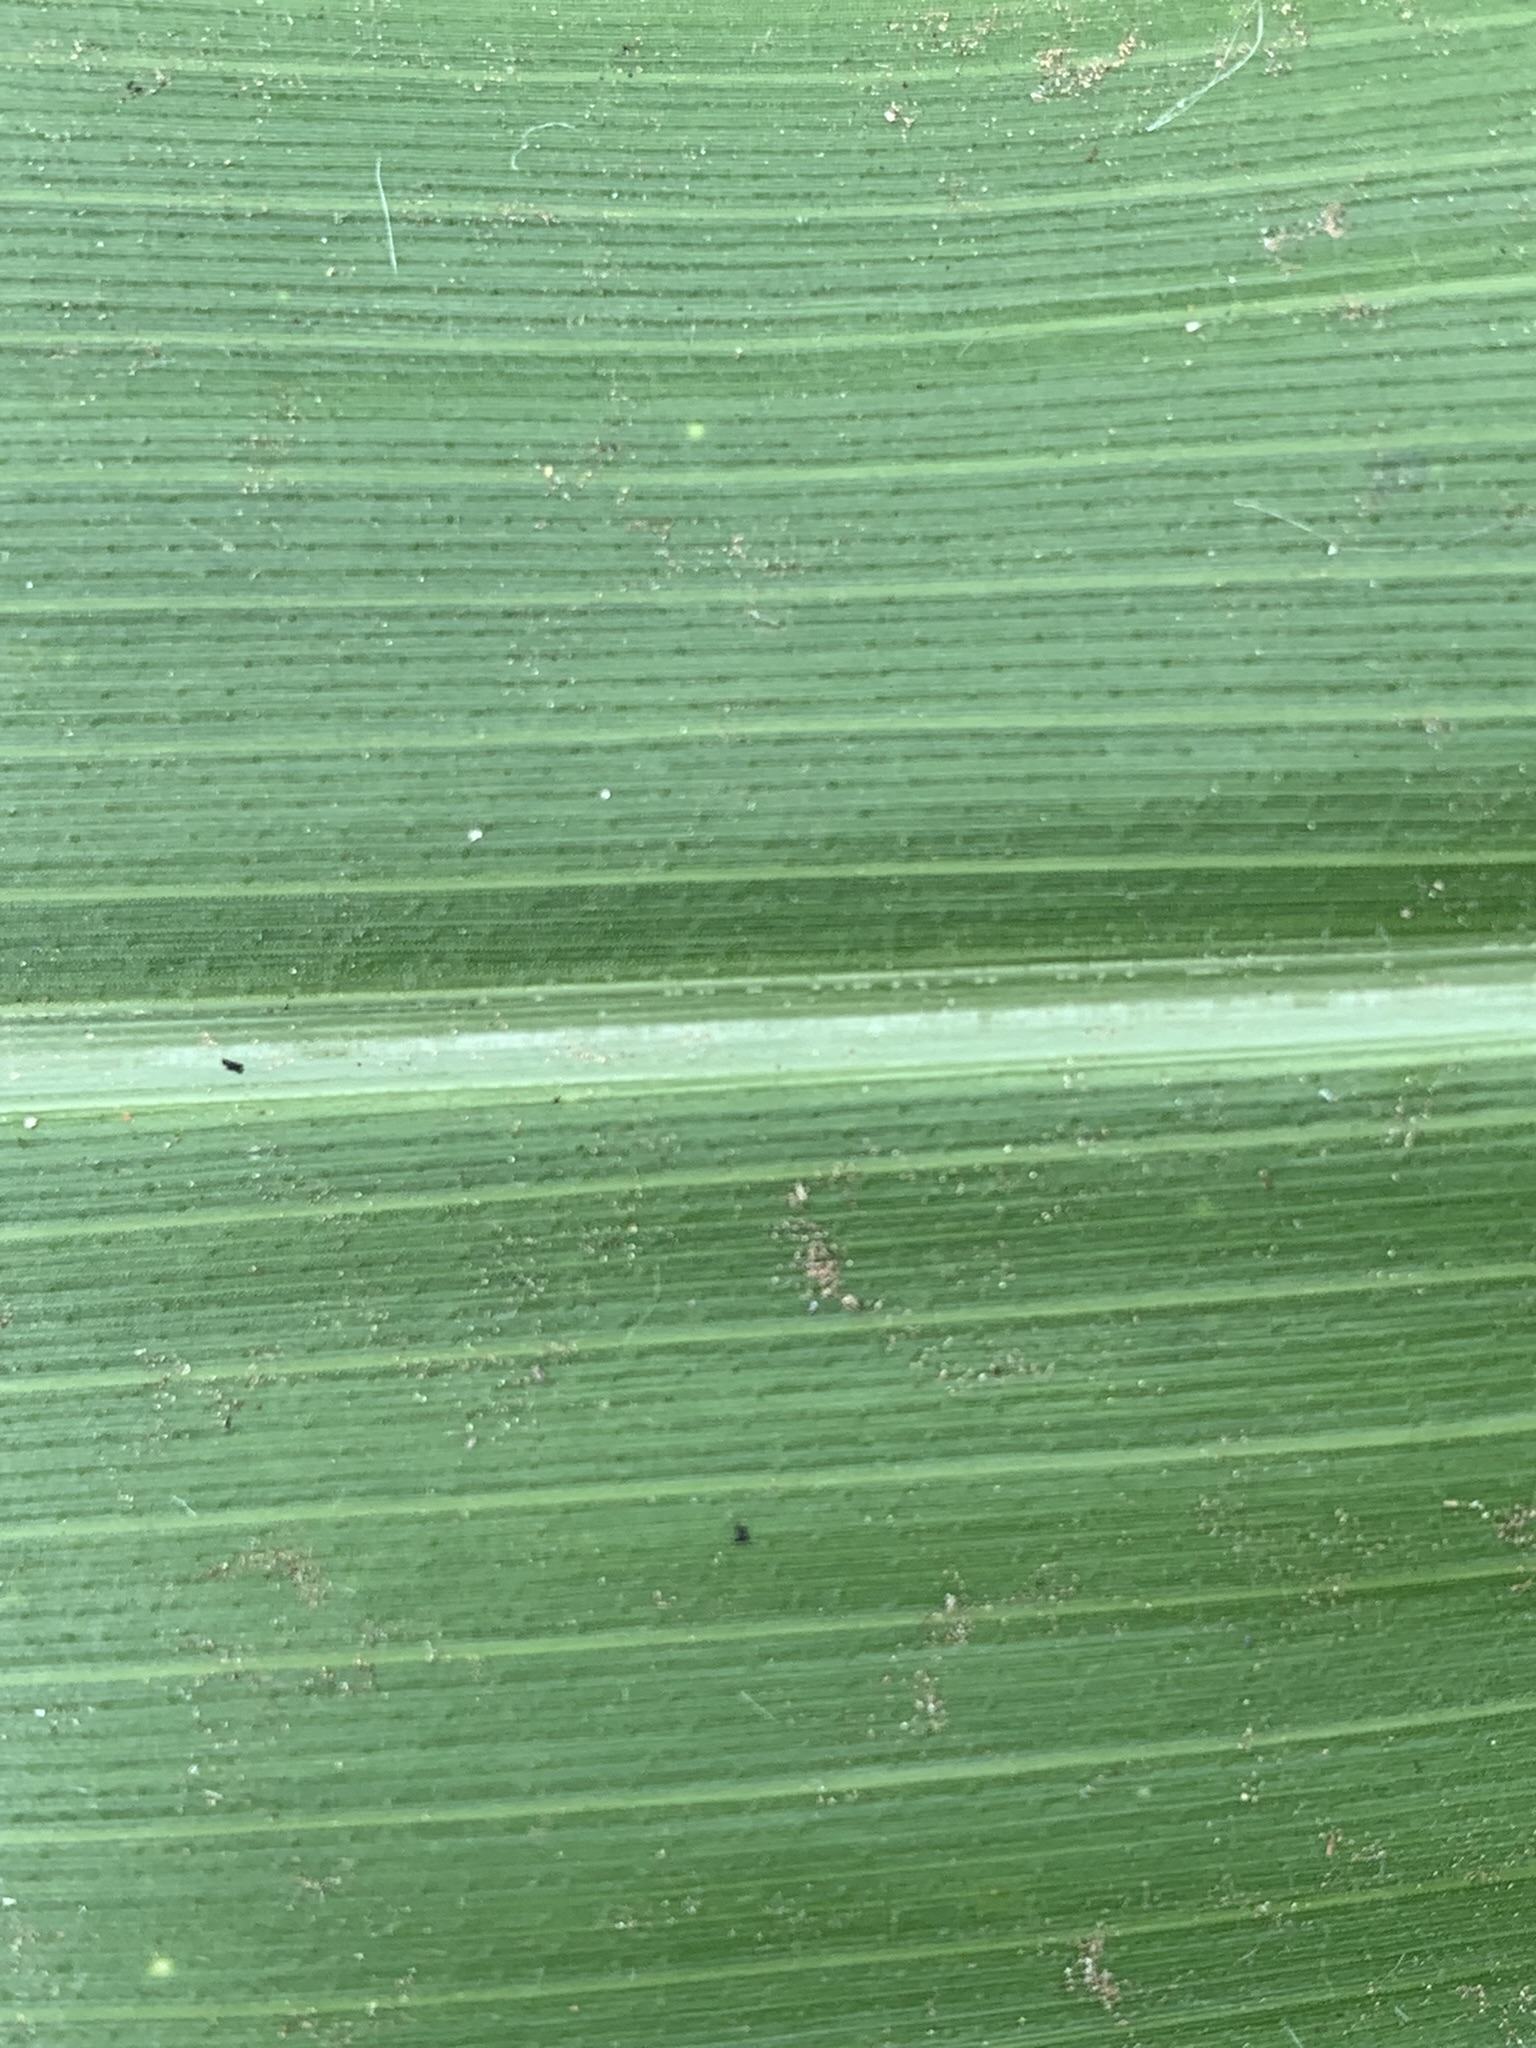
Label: Healthy